K. N. Toosi University of Technology

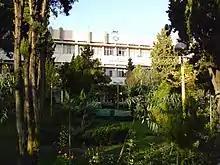
Faculty of Electrical Engineering

Due to the varied origins of K. N. Toosi University of Technology, the faculties are not concentrated in one campus. As a result, the university has five campuses and a central building. However, the plan for centralizing the university is underway.